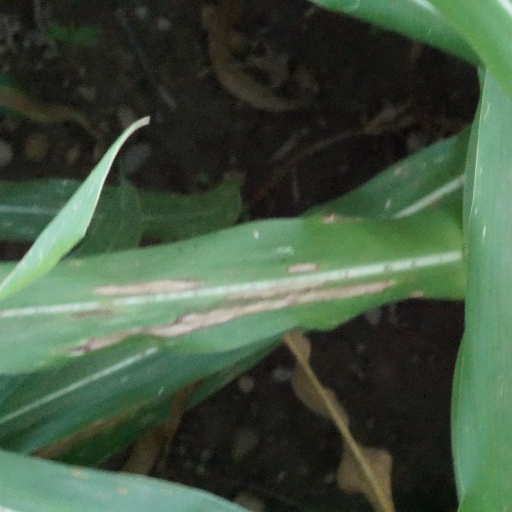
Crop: maize; corn